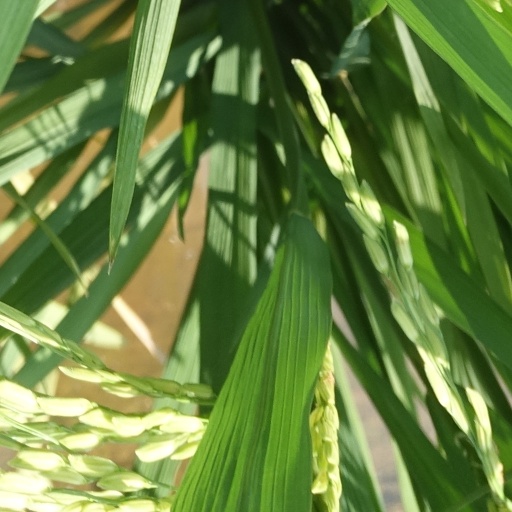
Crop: rice